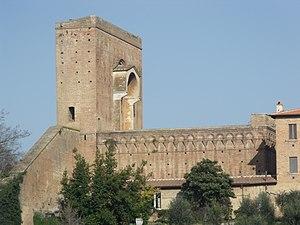
La Porta Pispini est l'une des anciennes portes des remparts de la ville de Sienne qui enserrent le centre historique de la ville.